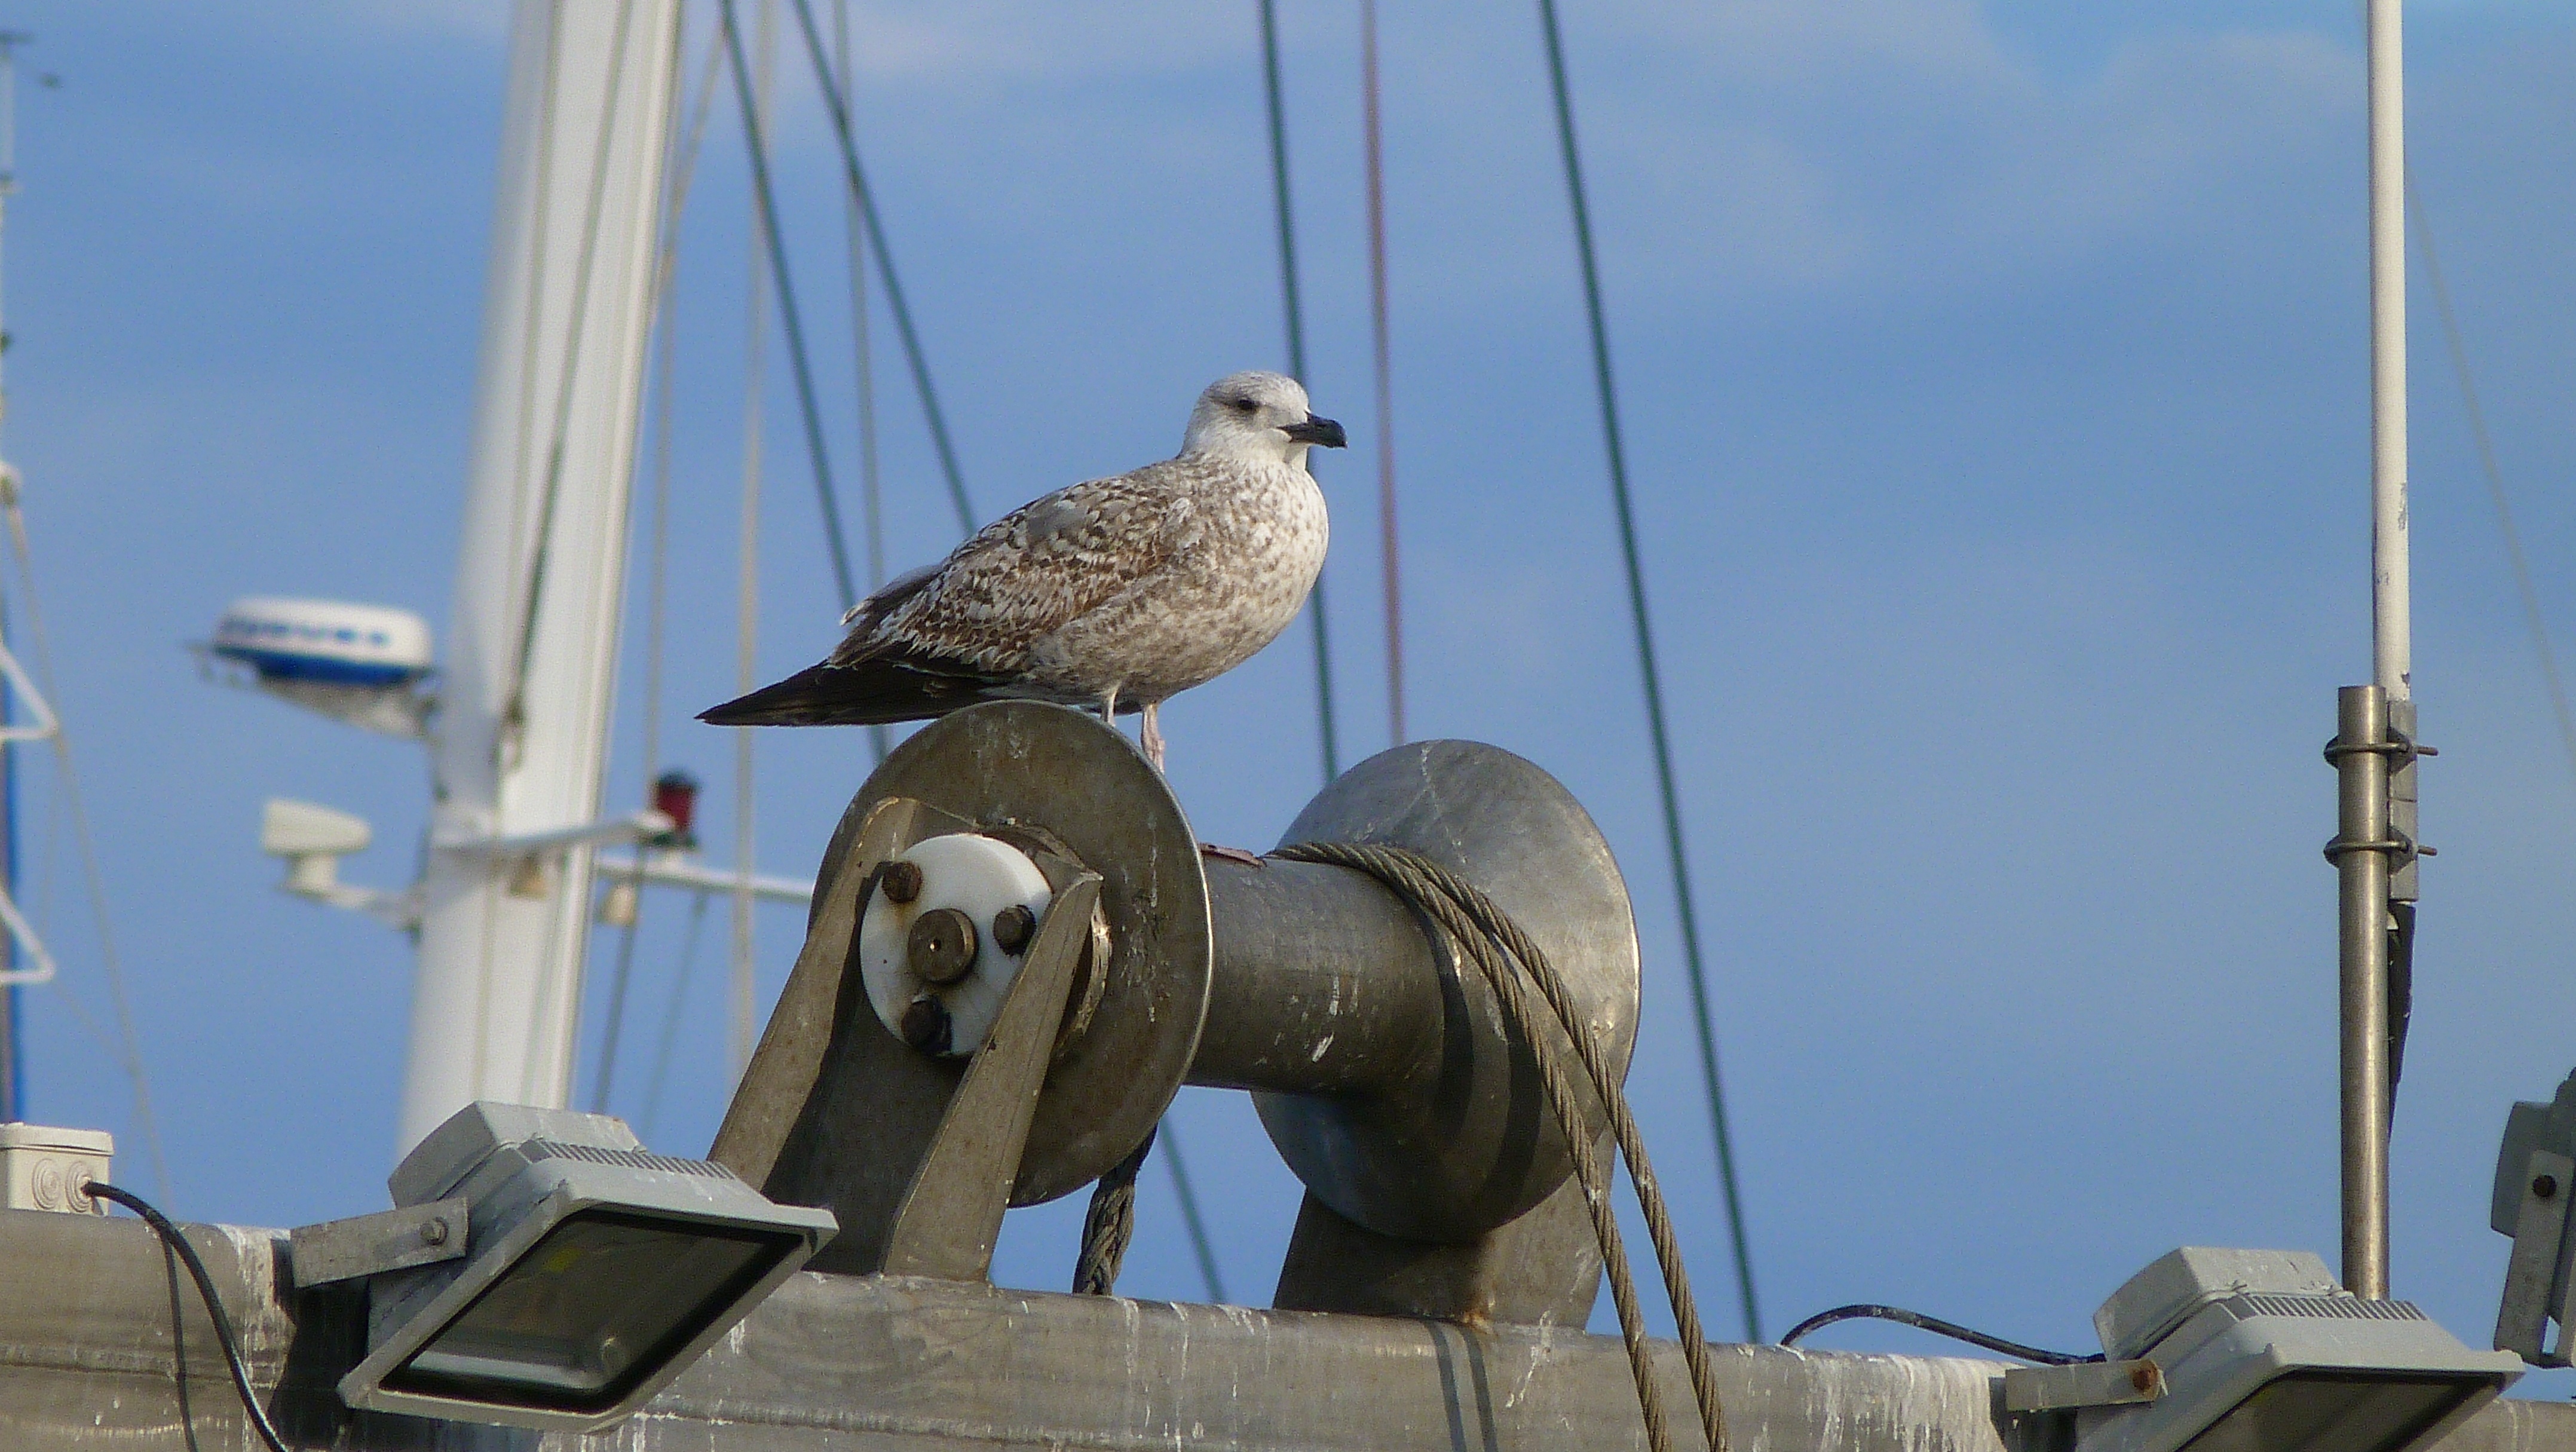
nature, bird, monument, statue, mast, birds, sculpture, pigeon, animals, perched